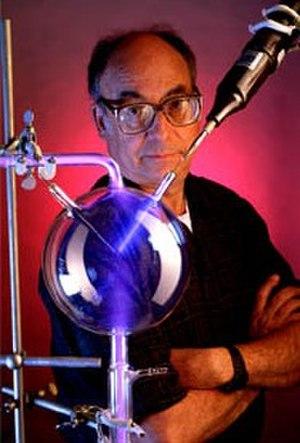
Stanley Lloyd Miller, né le 7 mars 1930 à Oakland et mort le 20 mai 2007 à National City, est un biologiste américain considéré comme le père de la chimie des origines de la vie sur la terre, en grande partie grâce à son expérience, dite expérience de Miller-Urey.